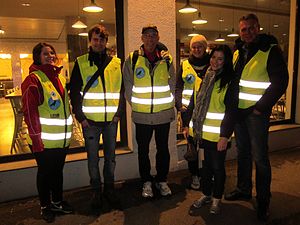
Natteravnene
Natteravne i Oslo (2011).
Natteravnene er en frivillig organisation bygget som et franchise-koncept til frivillige, som lokalt medvirker til at skabe tryghed især for børn og unge ved en ansvarlig, omsorgsfuld og forebyggende synlig tilstedeværelse i det offentlige rum. Konceptet har sin oprindelse i Norge, hvor Oslo politi tog initiativ til oprettelsen af en frivillig organisation, inspireret af et projekt i Karlstad i Sverige kaldet Nattuglorna", der havde kørt siden 1985.